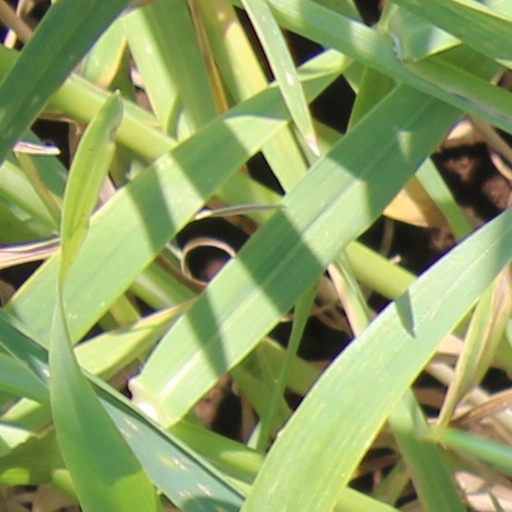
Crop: wheat